Streak seeding

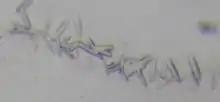
Result from streak seeding of protein crystals.

The technique is relatively simple. A cat whisker is used to dislodge seeds from a crystal. The whisker is passed through the drop starting from one side of the drop and ending on the opposite side of the drop in one smooth motion. To allow for vapour diffusion equilibration, the well in which the drop has been placed is resealed. The same procedure is repeated for all the drops whose conditions need testing.